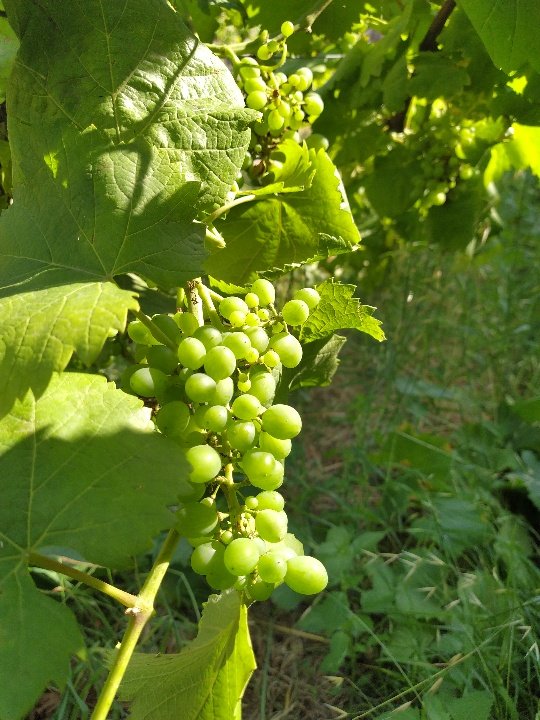
Berries visible: 47
Grape clusters: 2